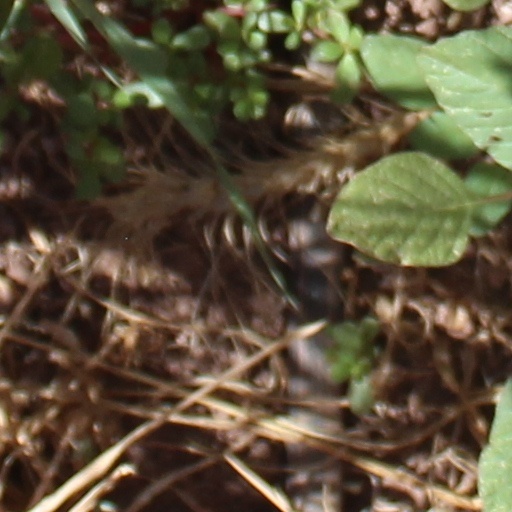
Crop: wheat